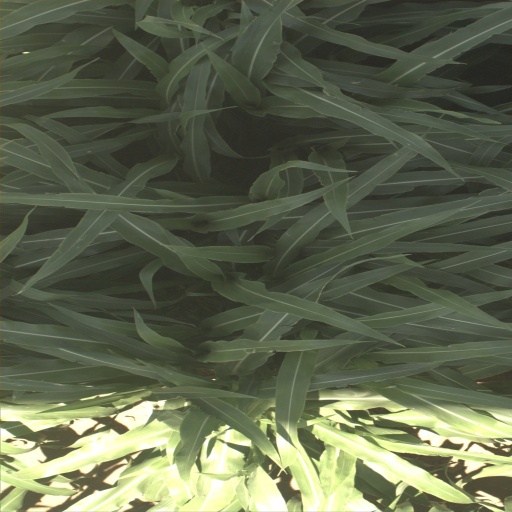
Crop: sorghum